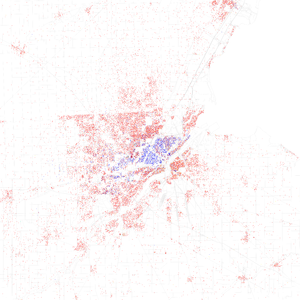
Toledo est la quatrième ville de l'État de l'Ohio, aux États-Unis, avec 287 208 habitants. Elle est connue de par l'histoire de son industrie comme la « Cité de verre ». La Jeep y est fabriquée depuis 1941. Toledo est aussi connue comme la capitale mondiale des accessoires automobiles. Elle a effectué le premier jumelage du monde avec Tolède, Espagne.